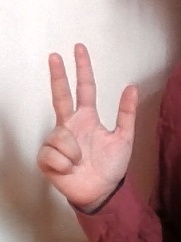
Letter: al